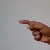
The image shows a hand gesture representing the letter 'G' in Indian Sign Language.